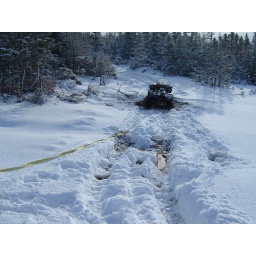
I remembered I had a 25' strap in the box and was able to reach theonly tree in front of the bike.